Cotswold Cottage, Maroon

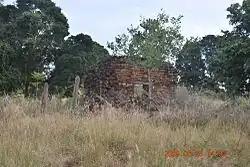
Cotswold Cottage ruins, 2009

Cotswold Cottage is a heritage-listed homestead at 186 Cotswold Road, Maroon, Scenic Rim Region, Queensland, Australia. It was built from 1888 to 1890s by Frederick William Cook and was added to the Queensland Heritage Register on 21 October 1992.